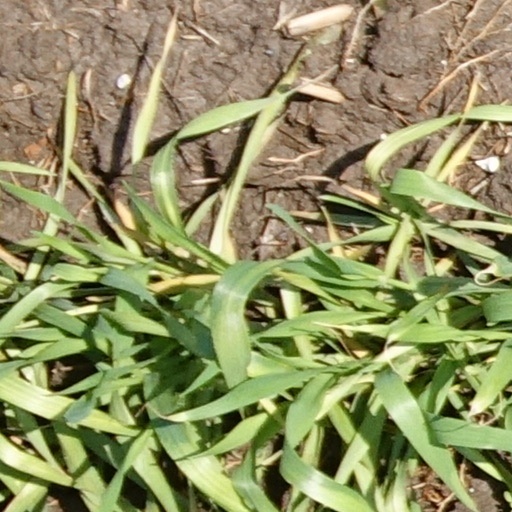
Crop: wheat